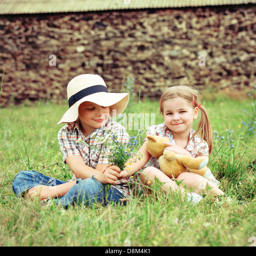
little boy gives flowers to the little girl